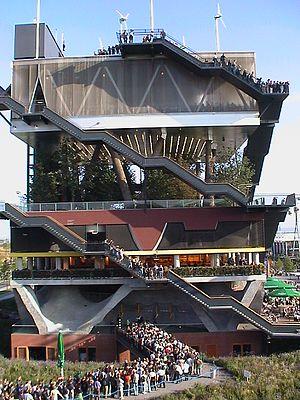
L’Expo 2000 était une exposition universelle qui s'est déroulée à Hanovre, dans le land de Basse-Saxe en Allemagne, du 1ᵉʳ juin au 31 octobre 2000.